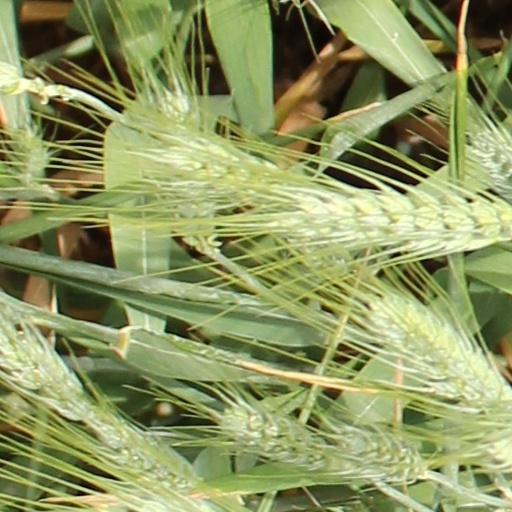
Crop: wheat